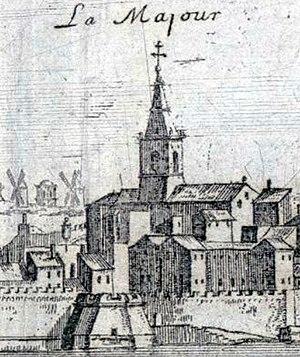
L'église Notre-Dame-la-Major est une église romano-gothique de la ville d'Arles dans le département des Bouches-du-Rhône. Elle est située à l'extrémité nord de la colline de l'Hauture, surplombant le boulevard Émile Combes à l'est et les arènes d'Arles à l'ouest. Elle fut le siège de la paroisse la plus étendue de la ville et est une des plus anciennes églises d'Arles, car l'édifice primitif aurait été consacré en 452, lors du troisième concile d'Arles, par l'archevêque Ravennius, comme l'atteste le relevé, affiché dans la chapelle Saint-Martin, d'une inscription gravée sur la façade et disparue en 1592 lors de sa réfection.